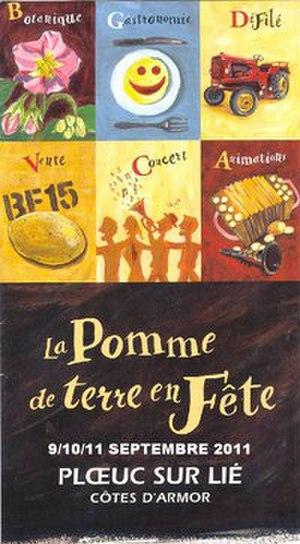
Logo de l'association organisatrice d'une des plus grande fête de la Pomme de Terre en France.
Cette liste des fêtes de la pomme de terre, non exhaustive, recense les fêtes populaires, folkloriques et manifestations diverses ayant pour thème la pomme de terre.